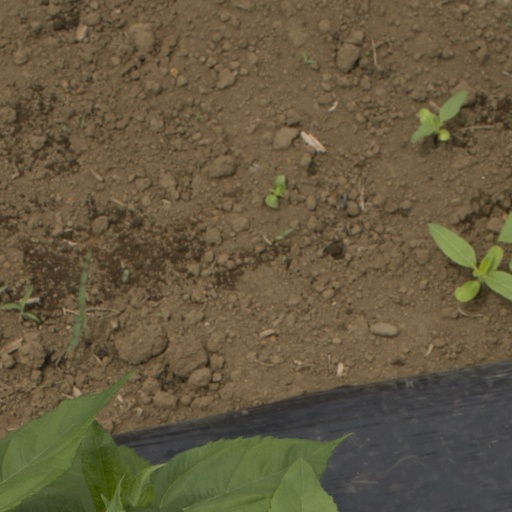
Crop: Jerusalem artichoke